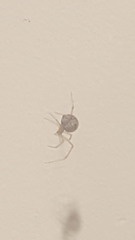
Species: Parasteatoda_tepidariorum